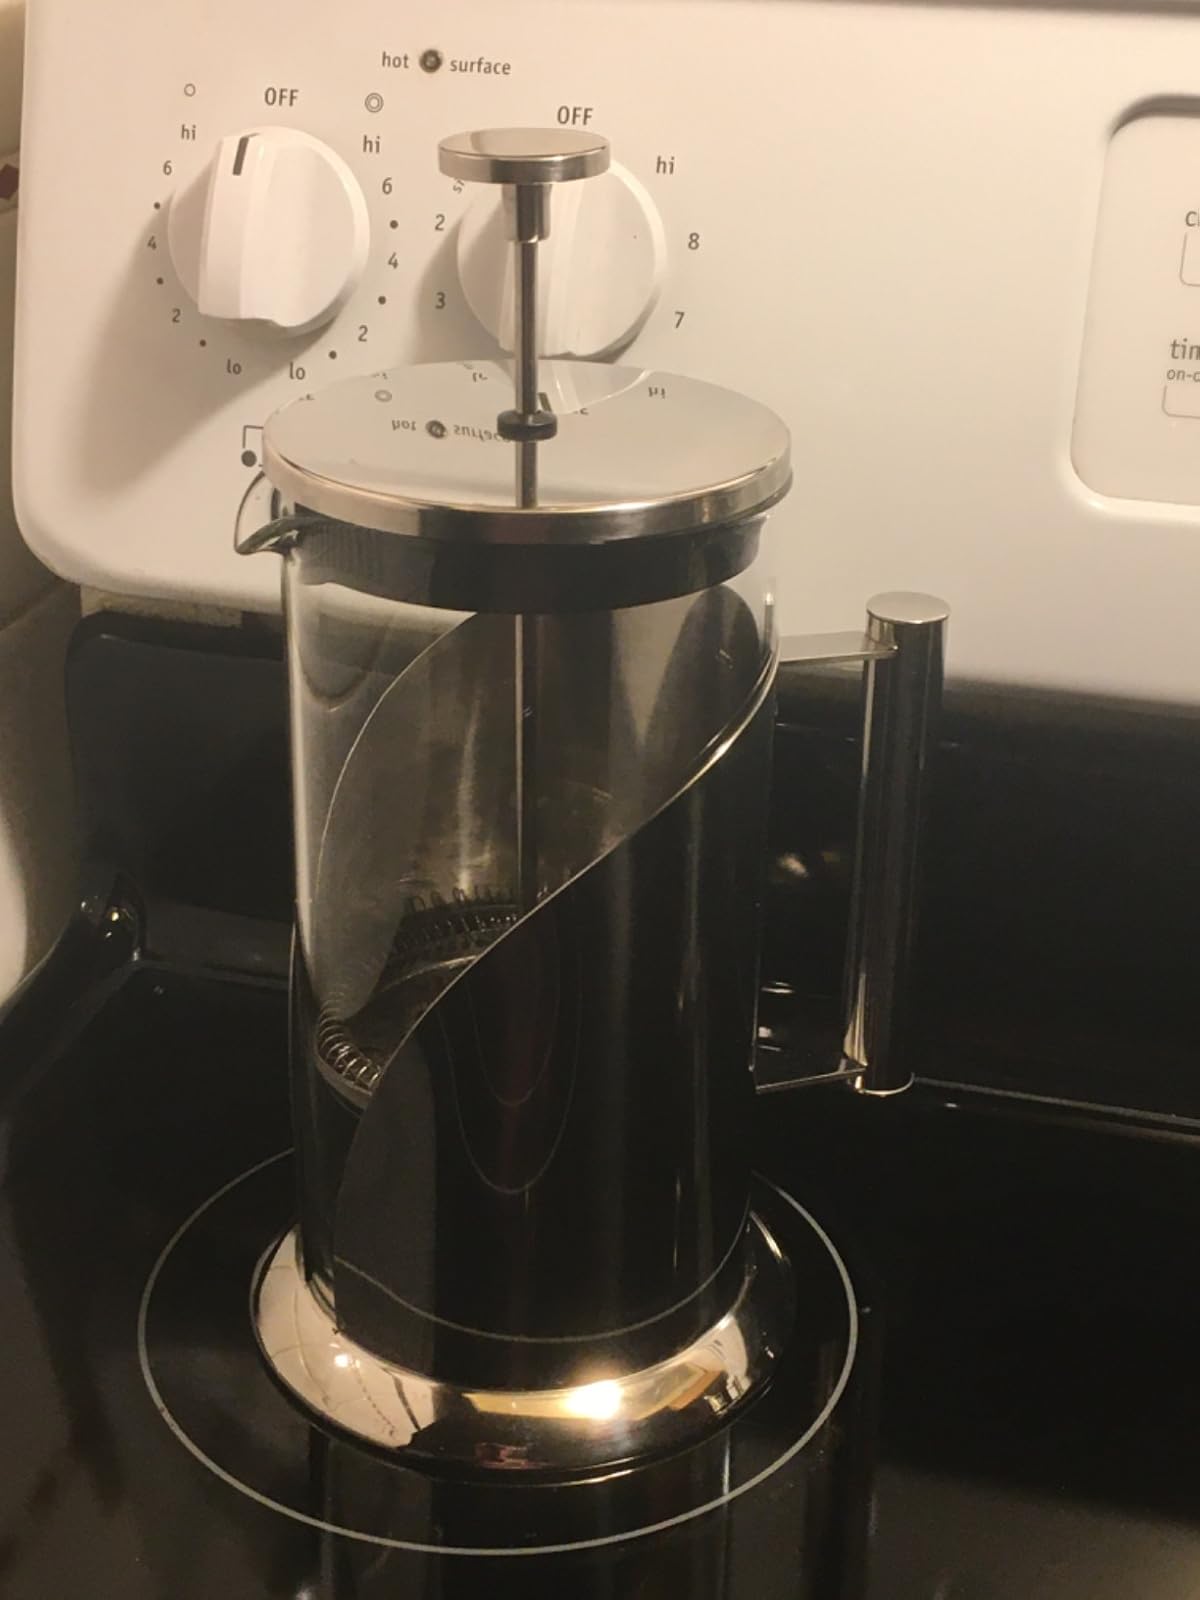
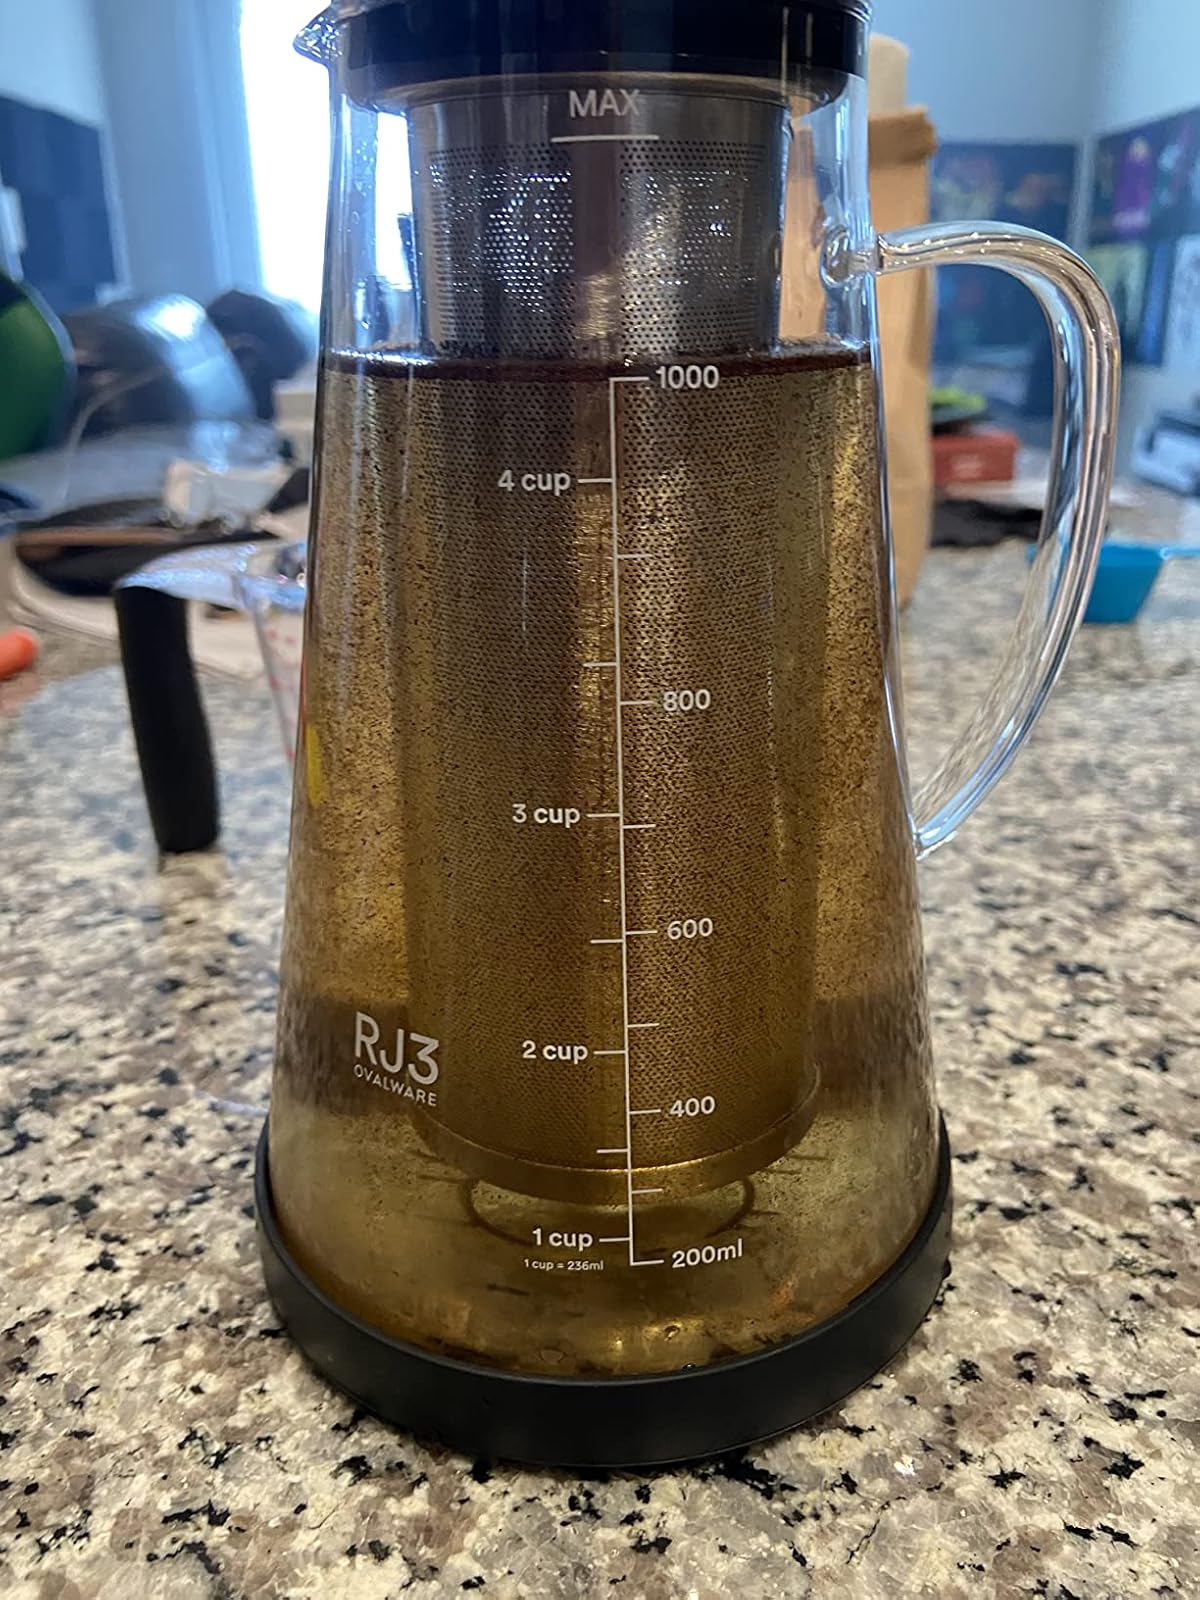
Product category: items_tea
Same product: no